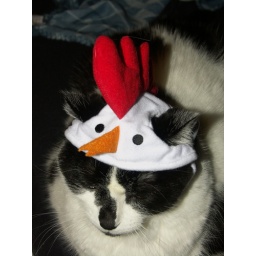
Lulu is in a chicken hat I bought at Target. It is very festive.